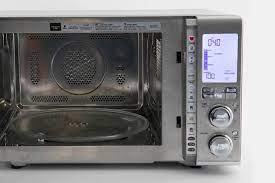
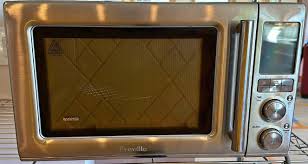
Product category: misc
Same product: yes